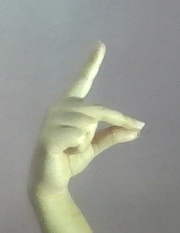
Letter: ta